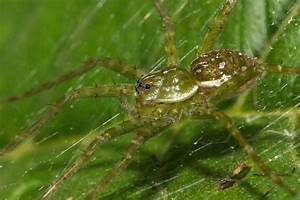
spider